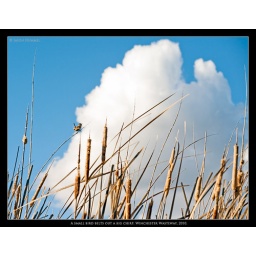
A bird over clouds